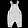
Label: Trouser